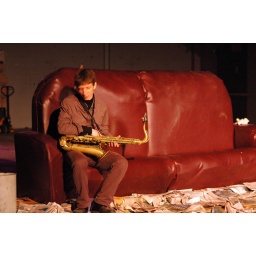
La Music Twee gespeeld door Spaanse Peper in de oude pershal van de Gelderlander